Plaza Mayor, Almagro

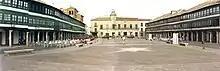

Plaza Mayor de Almagro is a town square located in the city of Almagro, Castile-La Mancha, Spain.